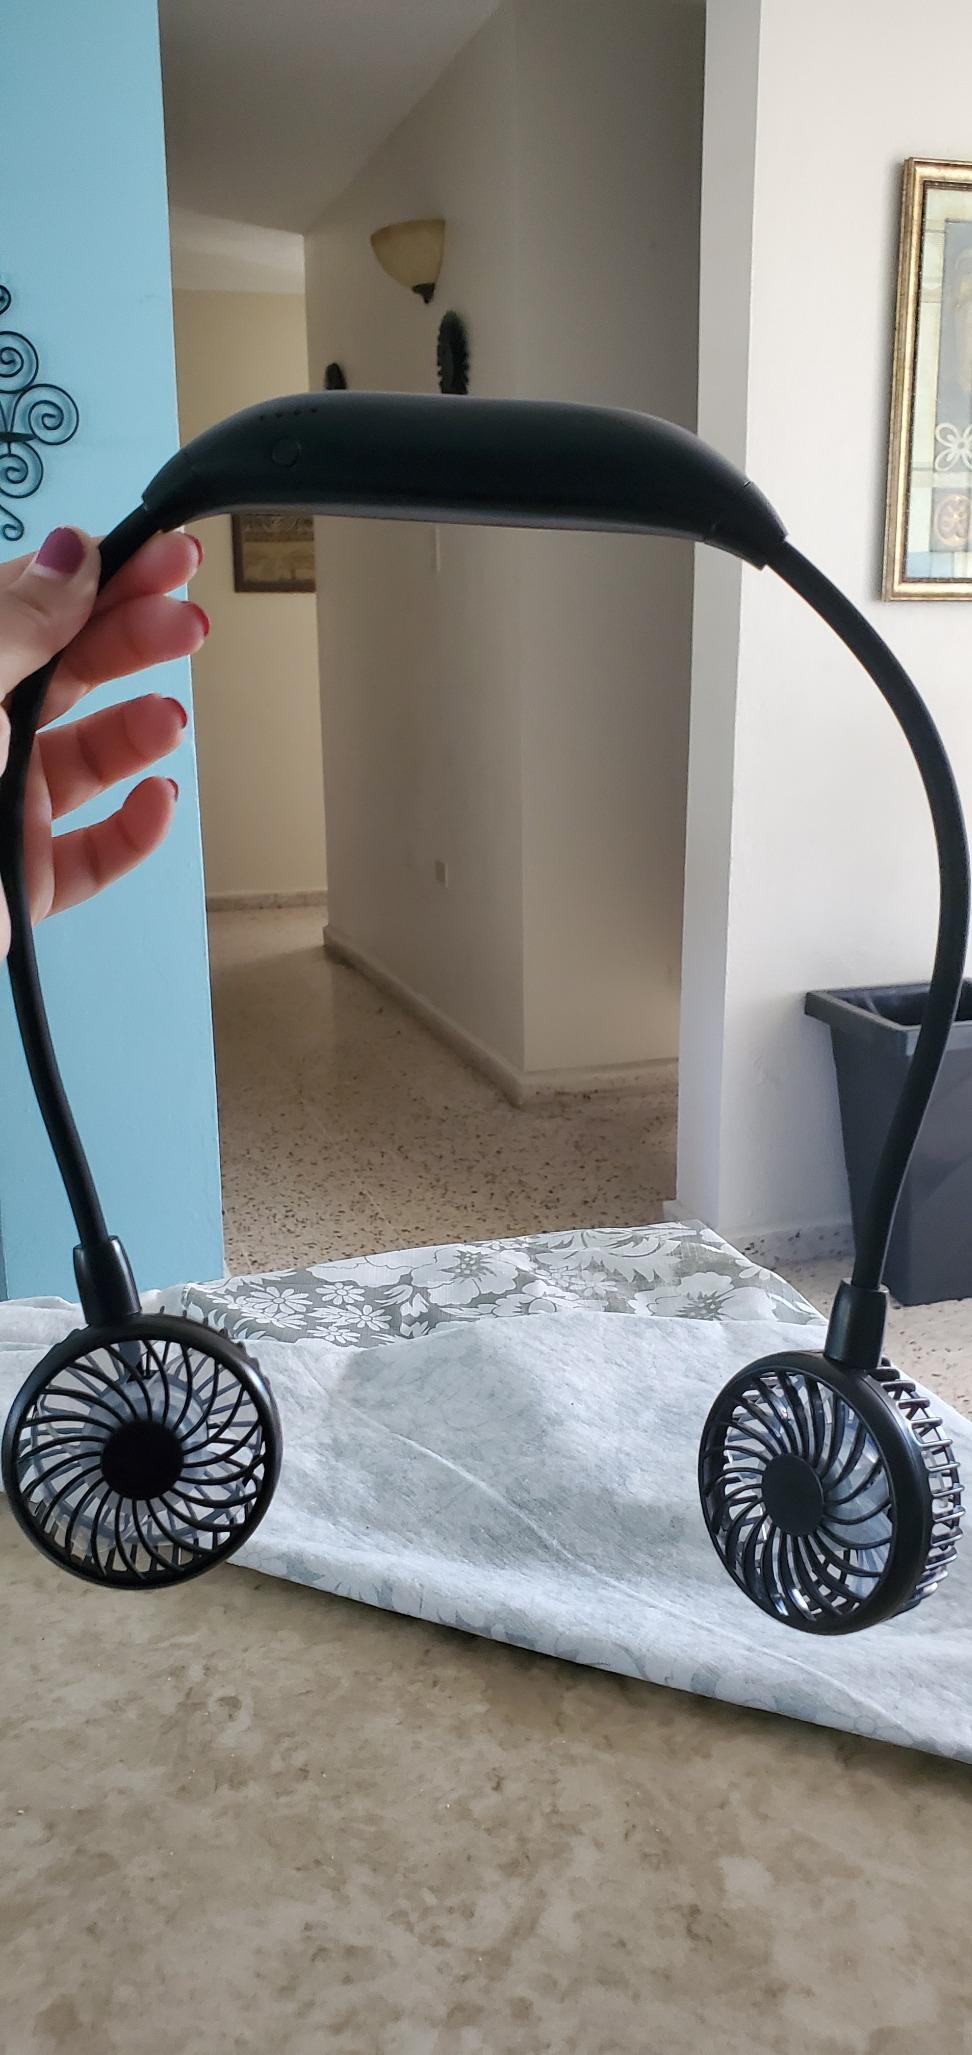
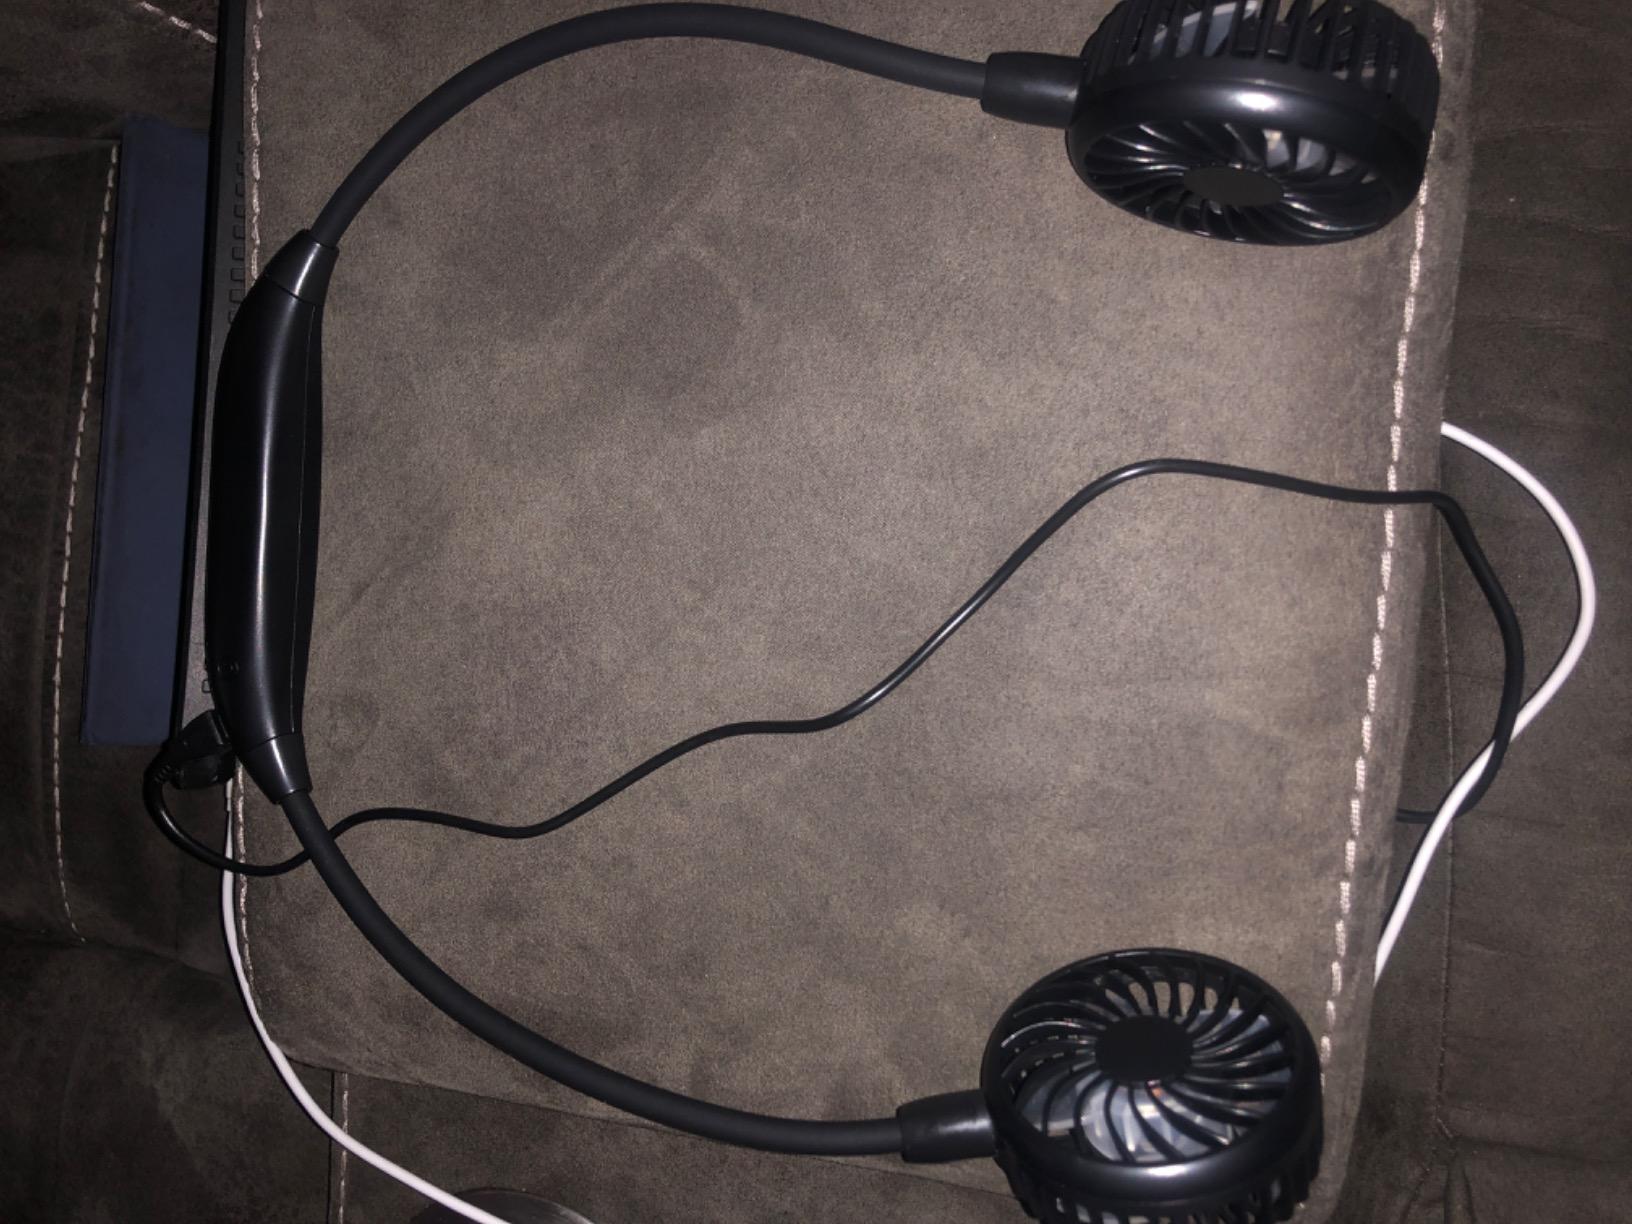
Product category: fan
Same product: yes